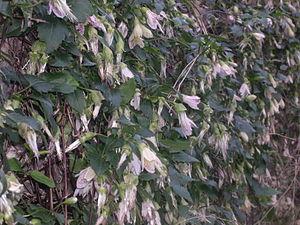
Le lac de Sidi Boughaba est un site protégé remarquable pour la préservation de la biodiversité. Il relève de la Convention de Ramsar.
Clematis cirrhosa est une plante grimpante originaire d'Europe, de la famille des Ranunculaceae. Son feuillage est persistant, teinté de bronze au revers.